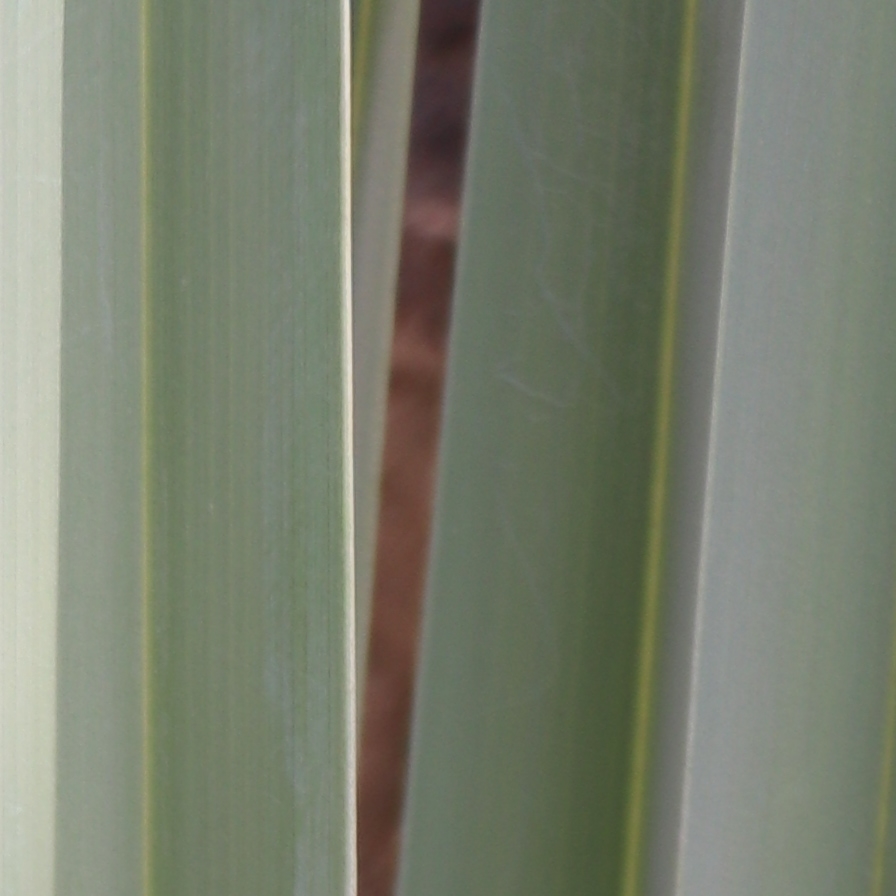
Label: Healthy